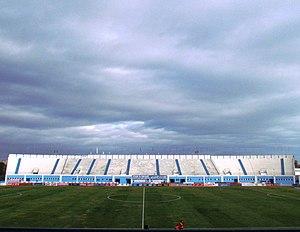
Stade Mustapha-Ben-Jennet avant le derby tunisien entre l'Espérance Sportive de Tunis et le Club Africain le 6 janvier 2019 qui a vu la victoire de l'EST (2-1)
Le stade Mustapha-Ben-Jennet est le principal stade de football de Monastir.
La coupe d'Afrique des nations de football 2004 est la 24ᵉ édition de la coupe d'Afrique des nations et s'est déroulée du 24 janvier au 14 février 2004 en Tunisie. Cette édition a vu la victoire du pays hôte, la Tunisie, qui a remporté ainsi la première CAN de son histoire en battant en finale le Maroc.